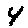
Label: 4